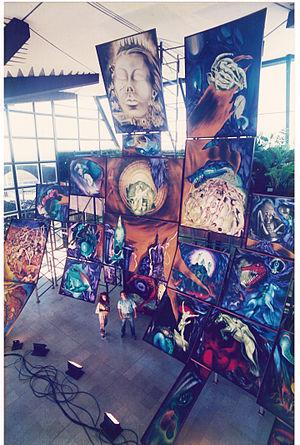
Apocalypse ou ""Illusions Non-EUclidiennes"" par Gilbert Kieffer. Oeuvre-installation à grande dimension (9 metres de haut x 12 metres de large x 6 metres de profondeur) composée de 21 peintures à l'huile dépeignant l'Apocalypse selon Saint-Jean."
Gilbert Kieffer est un artiste contemporain français né à Strasbourg en 1953.